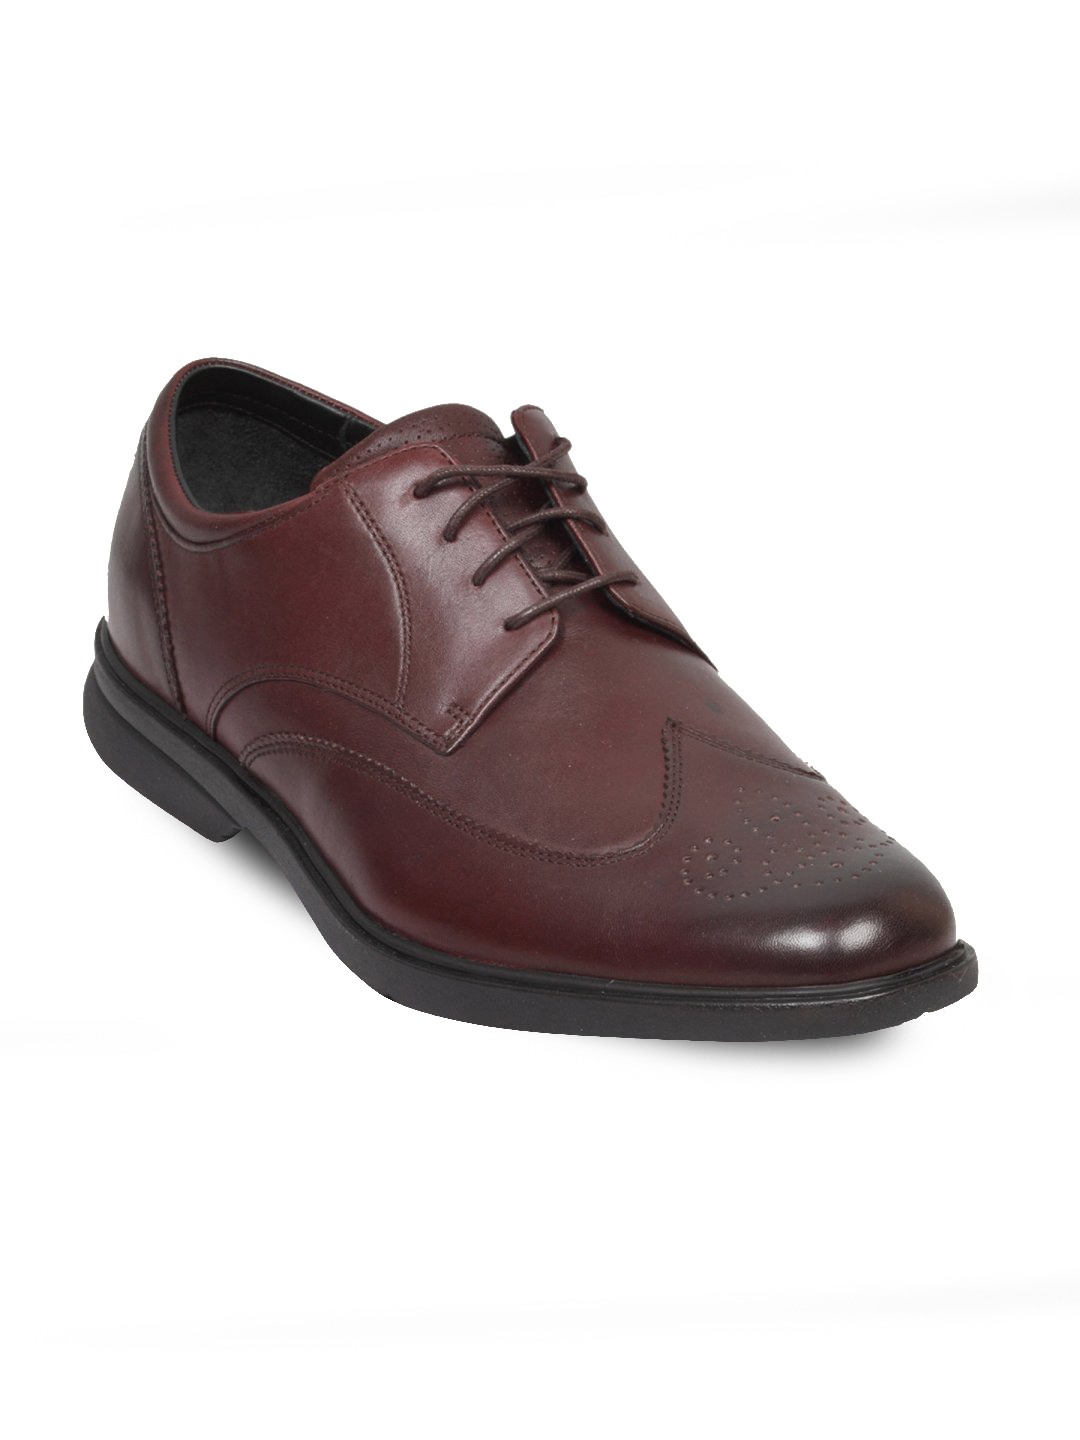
Rockport Men's Abraim Cordovan Shoe
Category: Footwear / Shoes / Formal Shoes
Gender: Men
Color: Brown
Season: Fall 2011
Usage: Formal